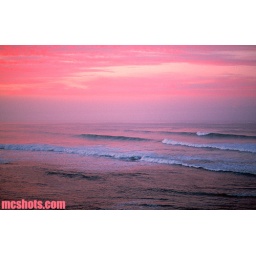
pink sky in the morning...